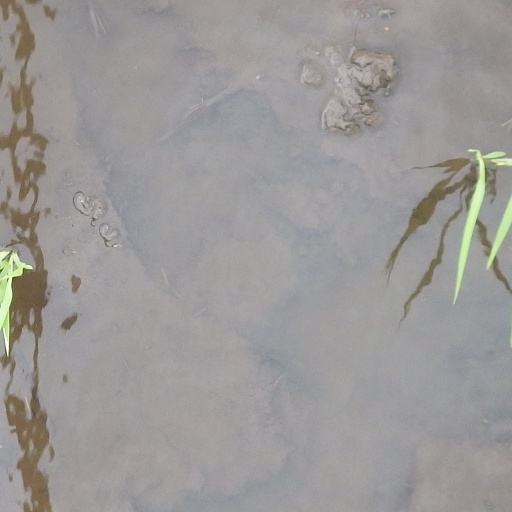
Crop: rice